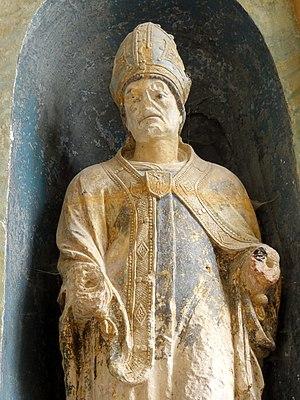
L'église Saint-Romain est une église catholique paroissiale située à Wy-dit-Joli-Village, dans le département du Val-d'Oise, en France. Selon la tradition, elle aurait été fondée vers 625 par saint Romain, qui est peut-être natif des environs. Les parties les plus anciennes de l'église actuelle ne sont pas antérieures à la fin du XIᵉ ou au début du XIIᵉ siècle ; il s'agit des murs ouest et nord de la nef, ainsi que des piles de l'ancien clocher, qui s'élevait au-dessus de la première travée du chœur. L'église est reconstruite à partir de la fin de la période romane, vers le milieu du XIIᵉ siècle, en commençant par le chœur, et en terminant par le voûtement d'ogives de la nef. Après l'adjonction d'une chapelle du côté sud, qui devait être de style gothique rayonnant, l'église est consacrée par Eudes Rigaud en 1255. Bien plus tard, après la fin de la guerre de Cent Ans, une autre chapelle est bâtie du côté nord. Elle est de style gothique flamboyant, et constitue l'unique partie stylistiquement homogène de l'édifice : tout le reste a subi en effet des remaniements, avec, au moins, le repercement des fenêtres.